Cardiff Docks

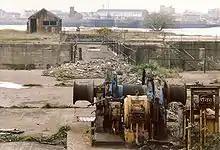
Decline of Cardiff Docks (1990)

Frustration at the lack of development at Cardiff led to rival docks being opened at Penarth in 1865 and Barry, Wales in 1889.